Brothers of St. Charles Lwanga

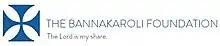

The Brothers of St. Charles Lwanga are the members of a Catholic religious institute of Religious Brothers which was founded in Uganda in 1927. They are dedicated to the care of youth, traditionally through education, but they currently also serve in the areas of the care of children suffering from or orphaned due to HIV/AIDS. They follow the Ignatian spirituality. Locally they are called the Bannakaroli Brothers, so named in honor of the leader of the Martyrs of Uganda, St. Charles Lwanga.